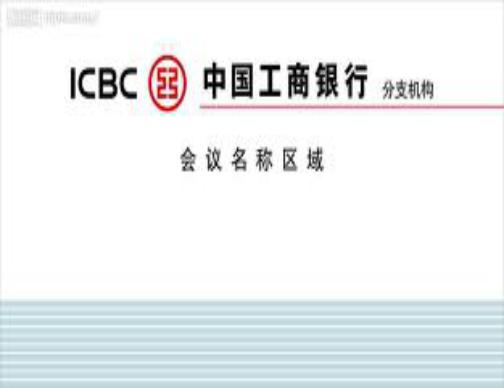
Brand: icbc-1
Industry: Others